Geography of New Brunswick

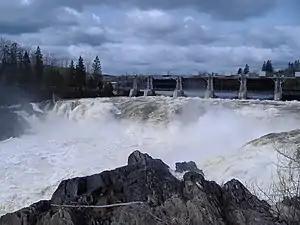
Grand Falls, New Brunswick. Besides contributing energy for hydroelectric plants, the 673 km (418 mi) Saint John River nourishes thousands of hectares of prime agricultural land in western New Brunswick.

The majority of western New Brunswick is drained by the Saint John River system. The river, which rises in northern Maine, empties into the Bay of Fundy in Saint John. Notable tributaries within the province include the Madawaska River, Tobique River, Meduxnekeag River, Nashwaak River, Oromocto River, Nerepis River and Kennebecasis River. Other water bodies within the Saint John River system are Grand Lake (which itself is fed by the Salmon River), Washademoak Lake (fed by the Canaan River), and Belleisle Bay. The high tides of the Bay of Fundy often cause the Saint John River to flow upstream, an effect most pronounced at the Reversing Falls in Saint John.